Lynfield, New Zealand

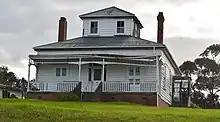
143 White Swan Road, a 1910s farmhouse which has since been developed as an early learning centre

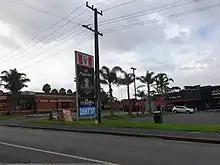
The Lynfield Shopping Centre

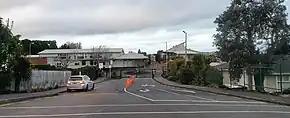
Lynfield College

Lynfield College is a secondary school for years 9–13 with a roll of . The school was established in 1958.